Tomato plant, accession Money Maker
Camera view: tilt-top (135 deg); turntable rotation: 270 degrees
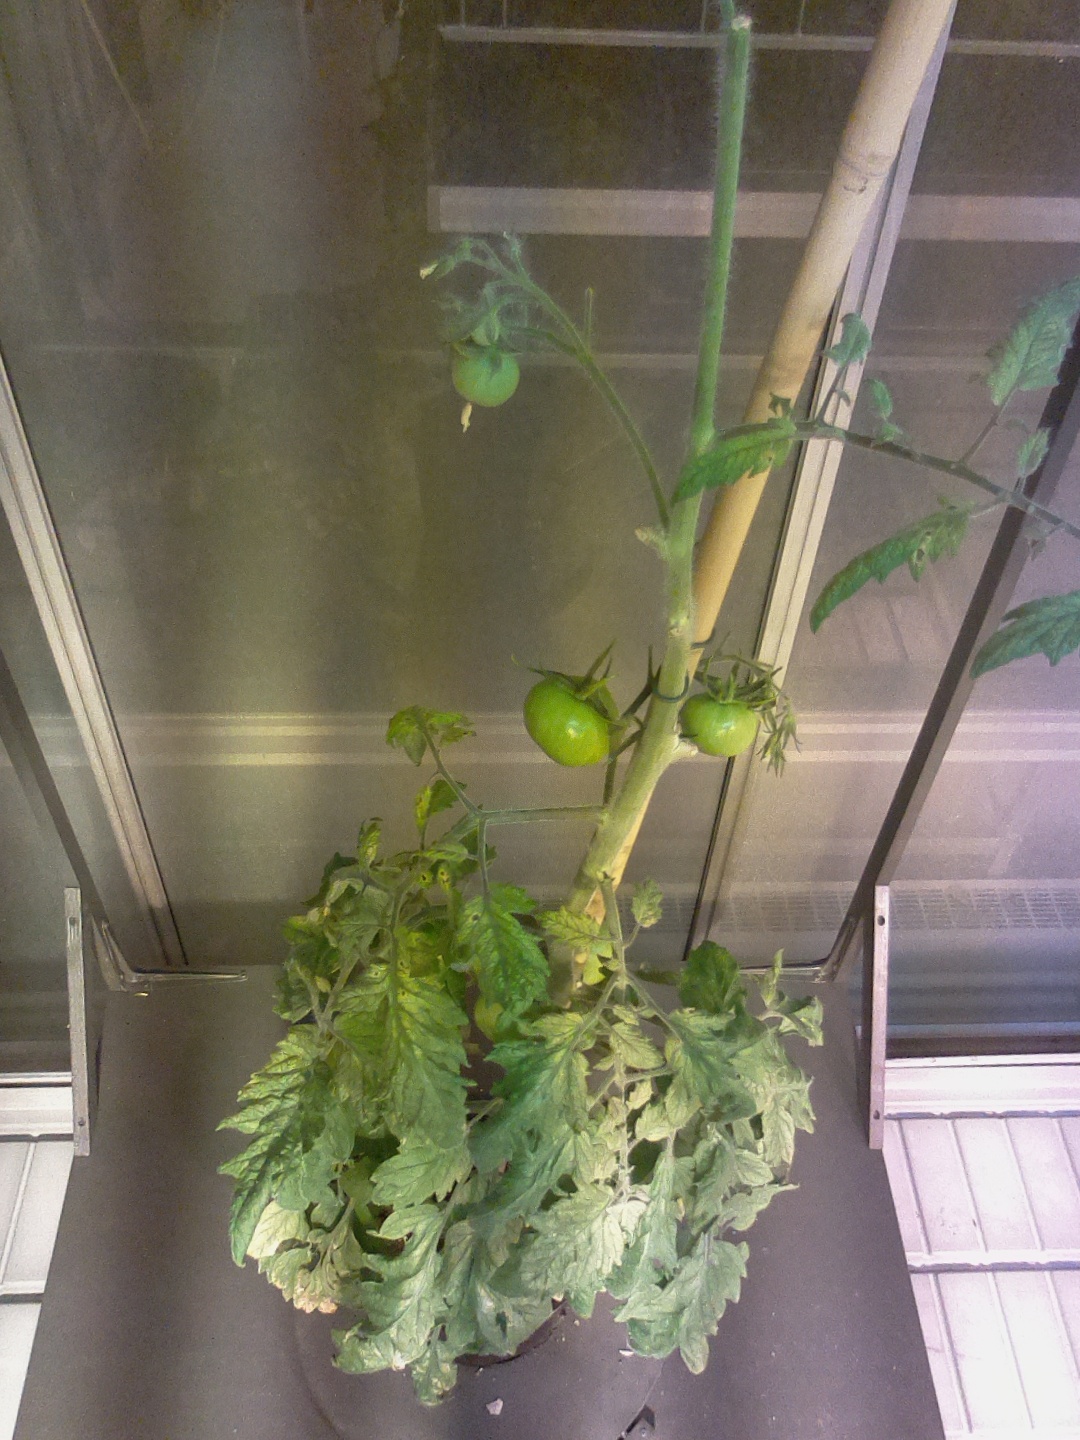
BBCH growth stage 78: 80% -90% of final fruit size